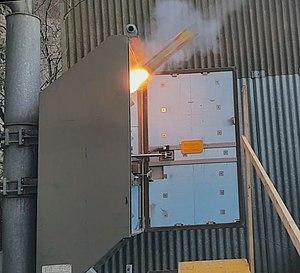
Lawinenwächter (Gardien d'avalanche). Tirer une charge explosive.